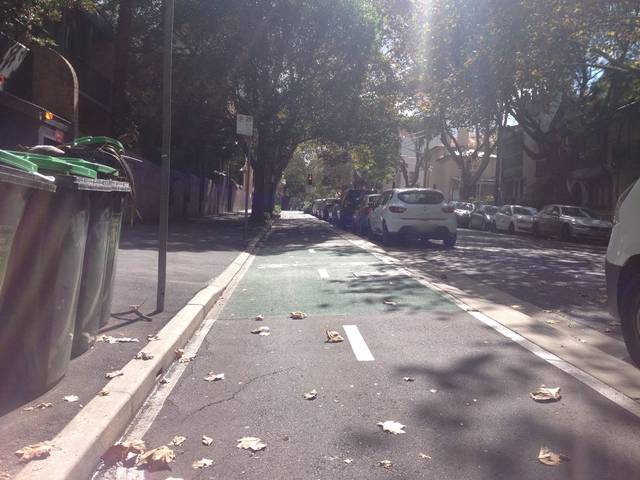
Region: Australia
Coordinates: -33.885, 151.216